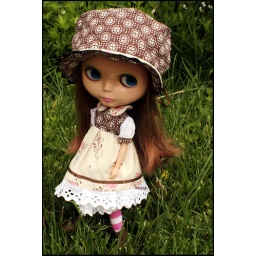
Hat and dress by I Have Wings. Gothic petticoat by SqueakyMonkey. Pink/white striped stockings by Gothic.Rose. Tigiboom Boots